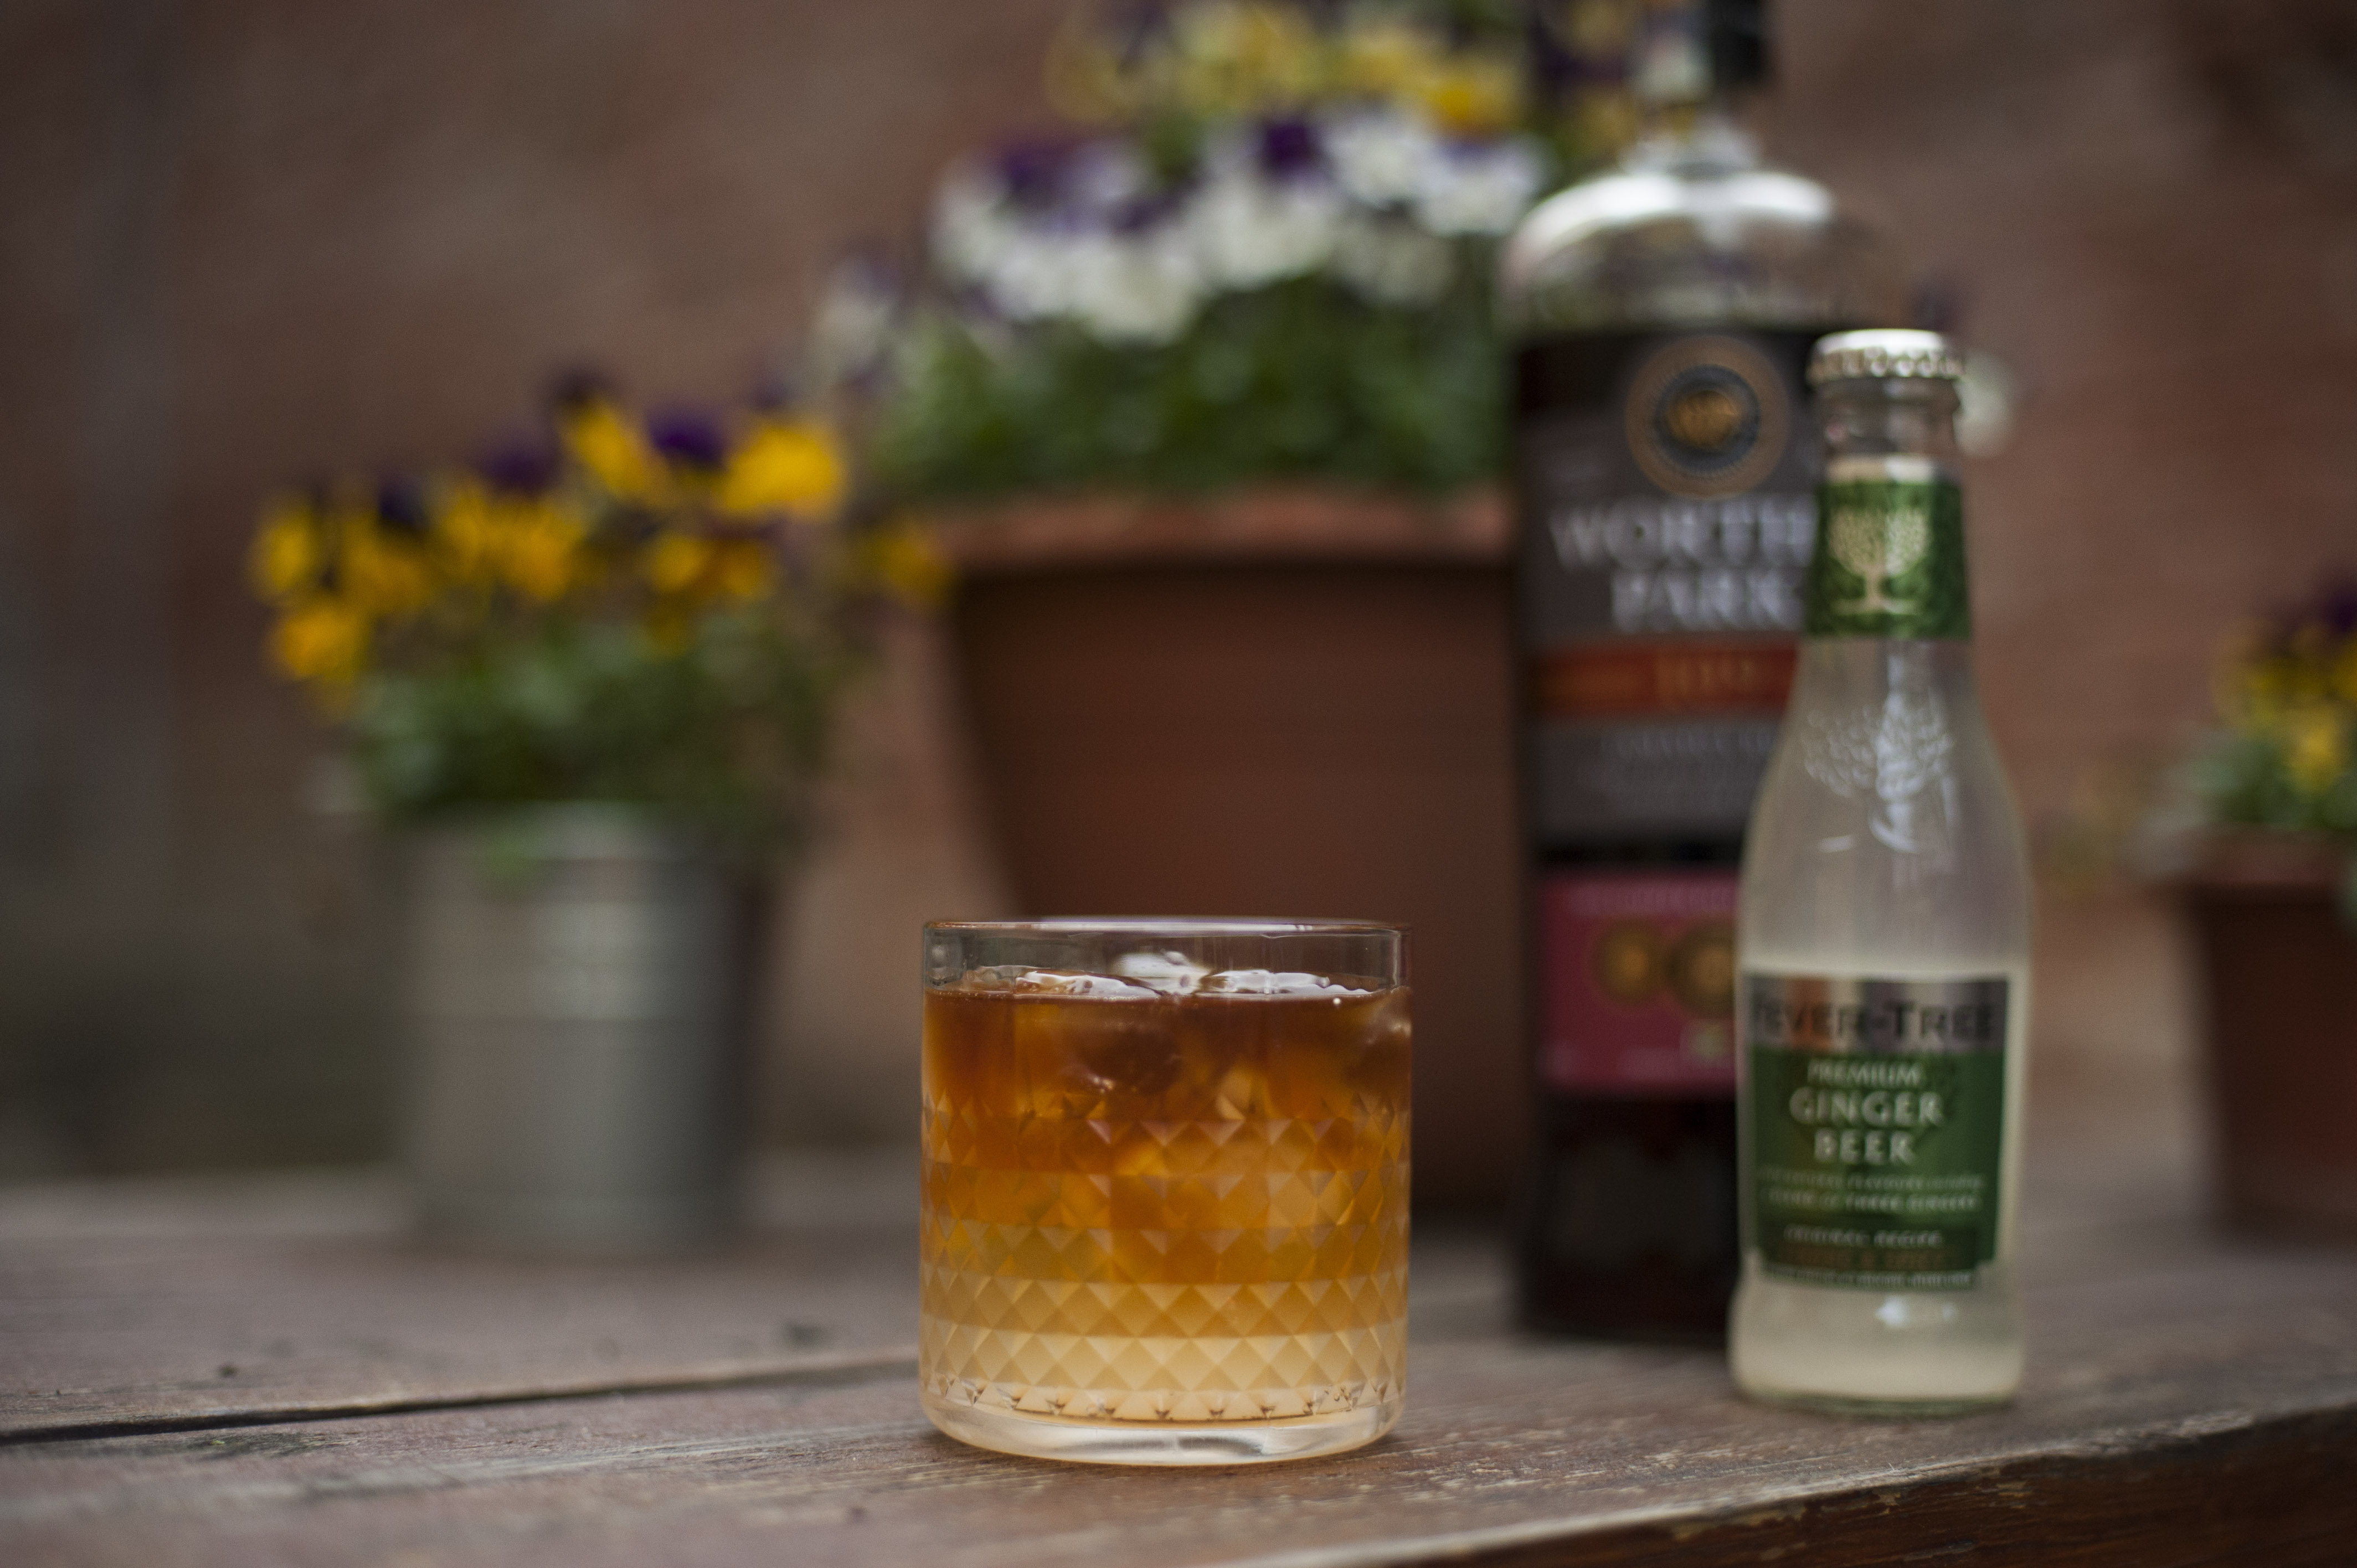
drink, cocktail, dark and stormy, rum, mixology, plant, drinkware, liquid, bottle, flower, flowerpot, solution, fluid, barware, glass bottle, tableware, alcoholic beverage, table, houseplant, beer, beer glass, highball glass, wood, bottle cap, lager, ingredient, alcohol, glass, grass, distilled beverage, old fashioned glass, pint glass, pint, flower arranging, liqueur, serveware, beer bottle, whisky, still life photography, wheat beer, herb, annual plant, floral design, wood stain, still life, Ice beer, ale, floristry, wine bottle, soil, cut flowers, artificial flower, plant stem